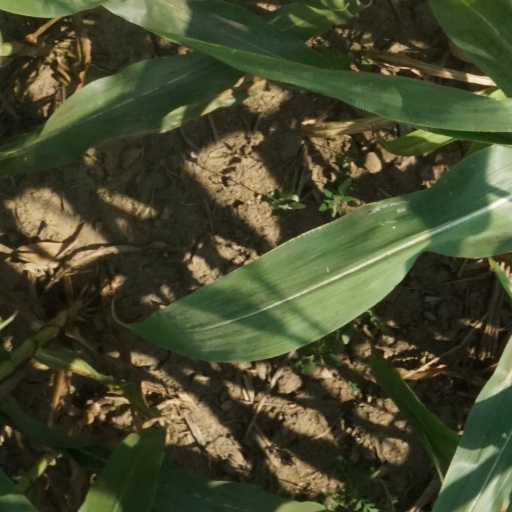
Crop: maize; corn